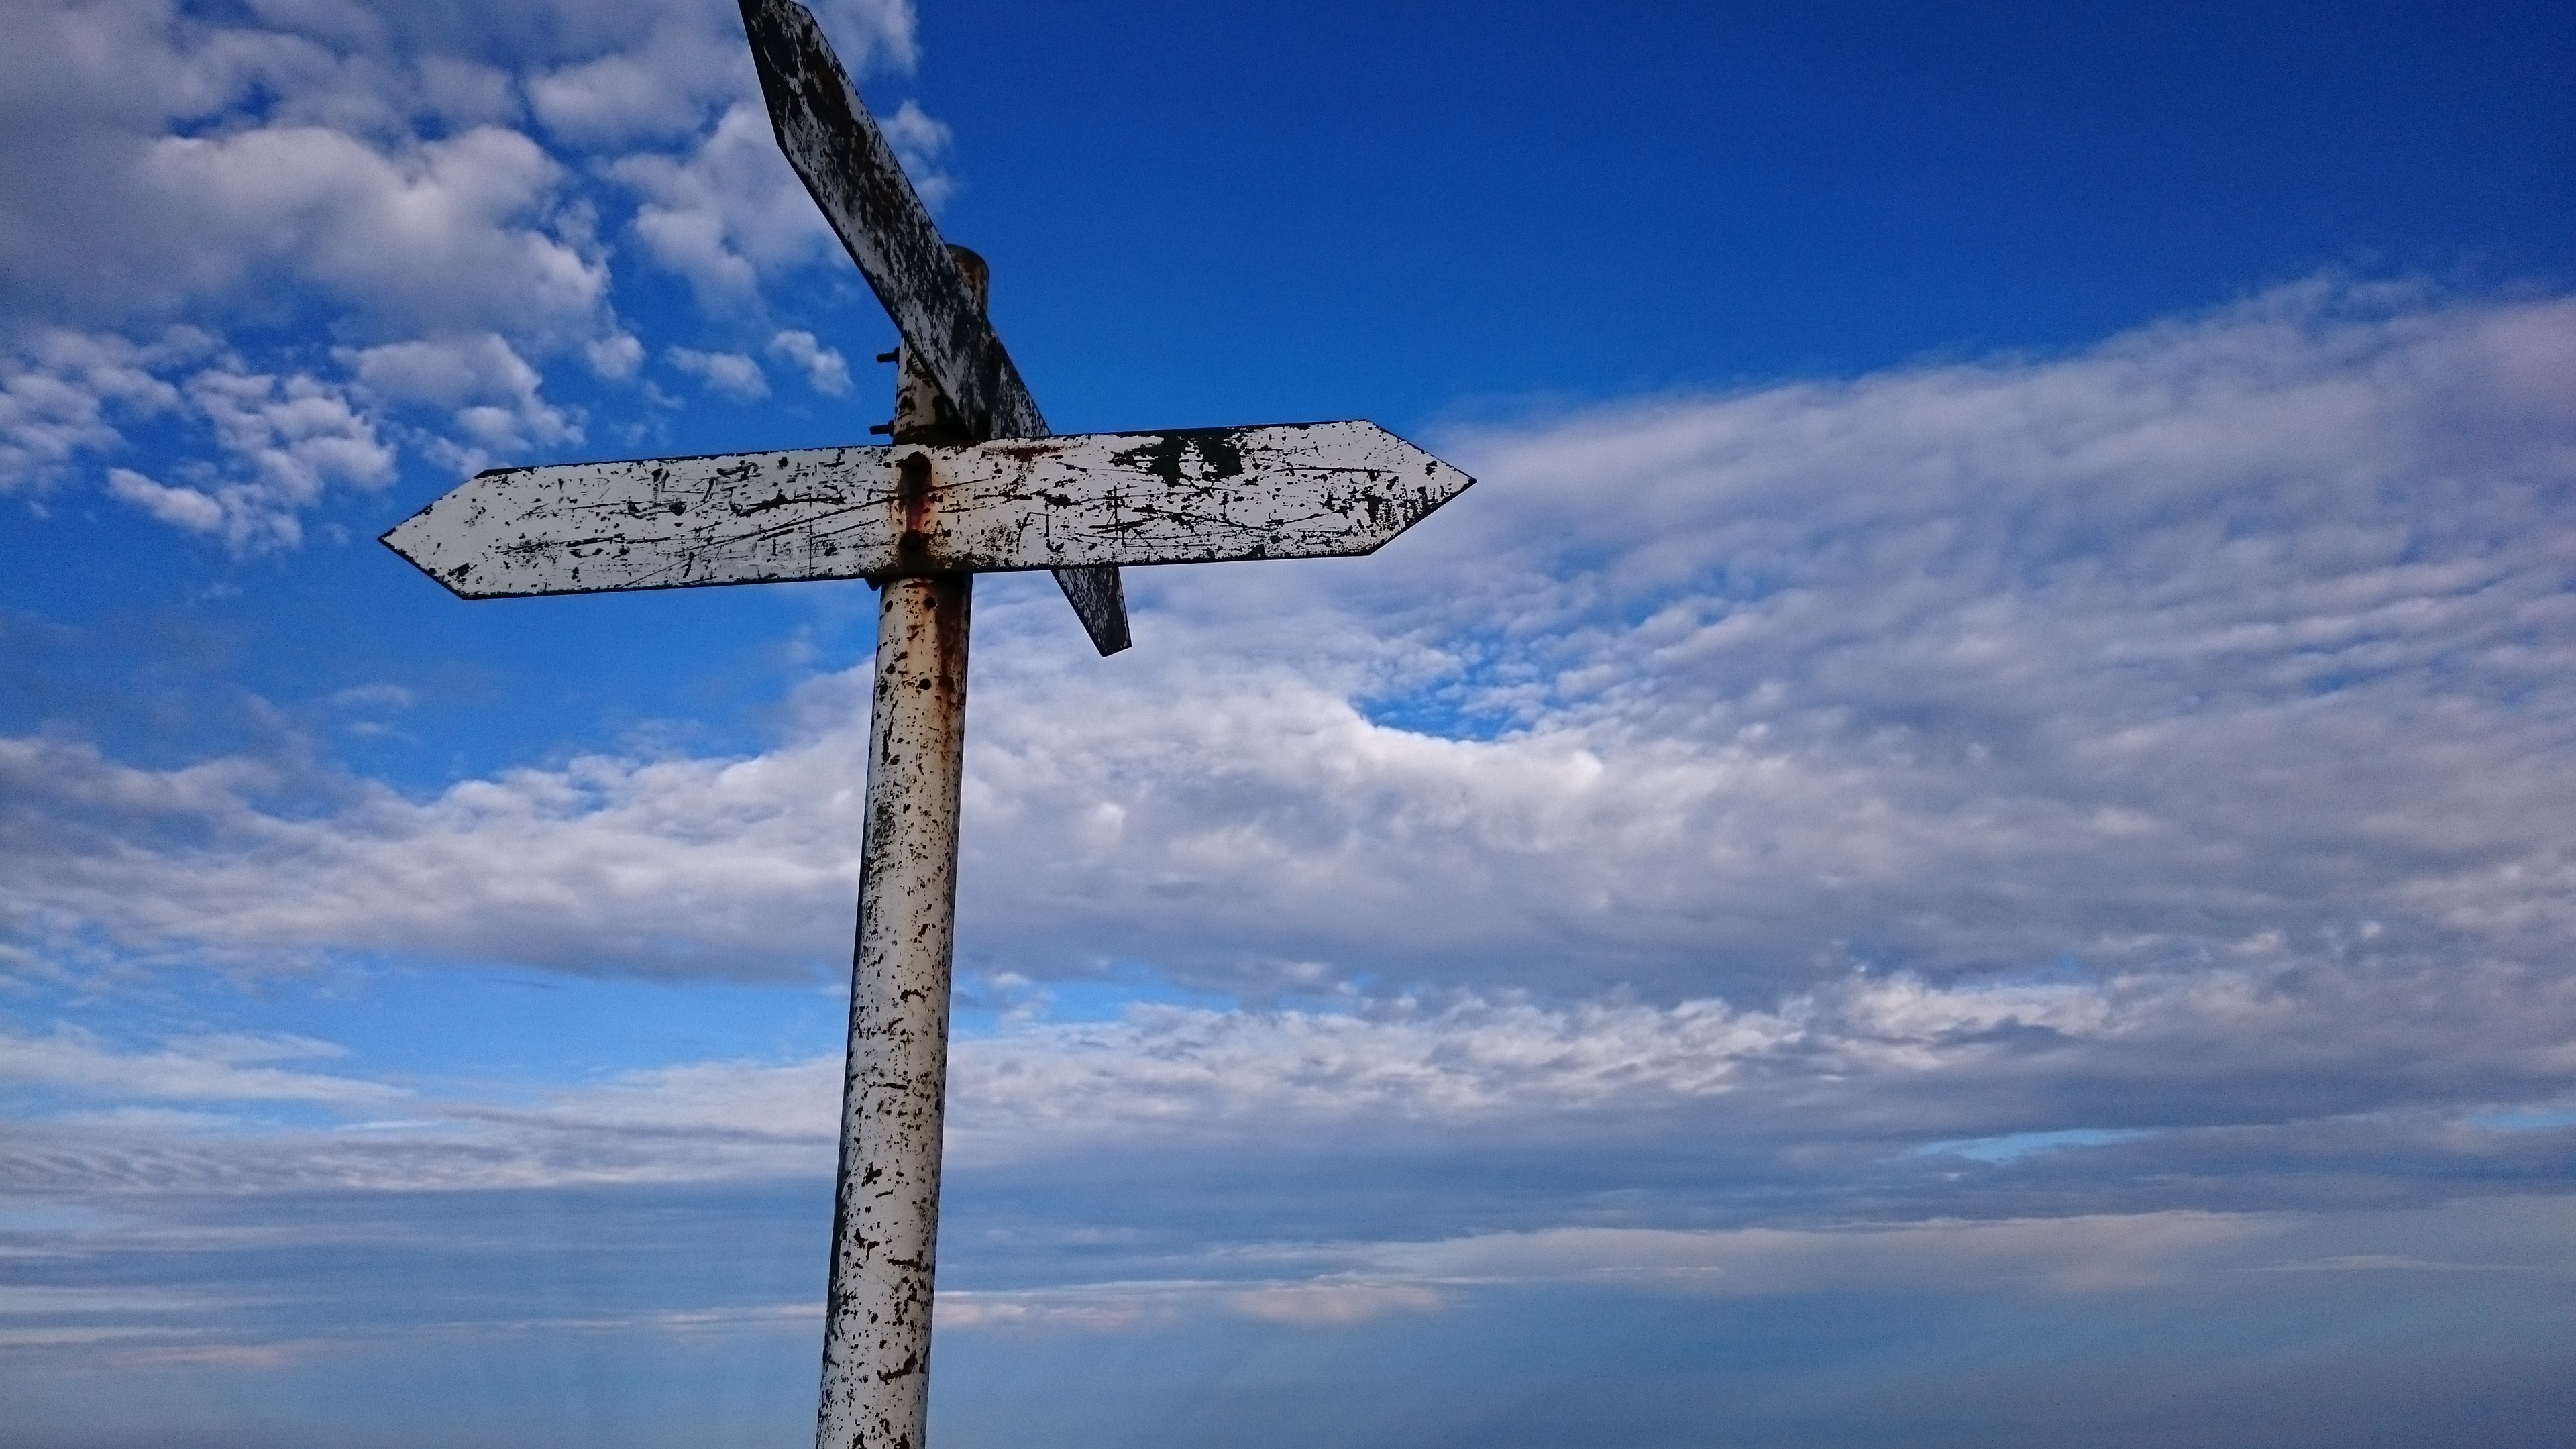
cloud, sky, windmill, wind, sign, direction, symbol, mast, machine, blue, wind turbine, cross, energy, late summer, satsuki ridge, atmosphere of earth